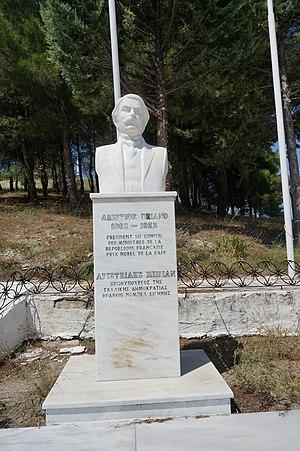
Vue du Mémorial Paionia, buste d'Arsistide Briand.